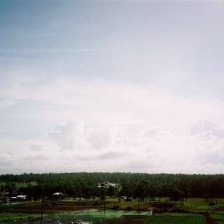
Cloud type: Cirrostratus